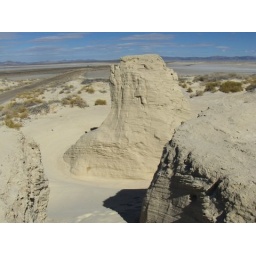
Natural sand monument in Knolls, UT